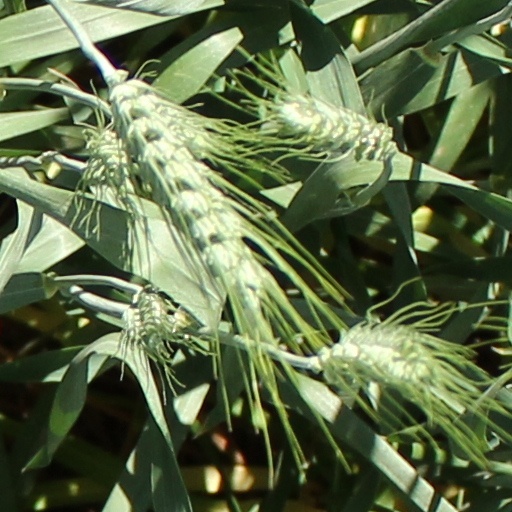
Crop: wheat